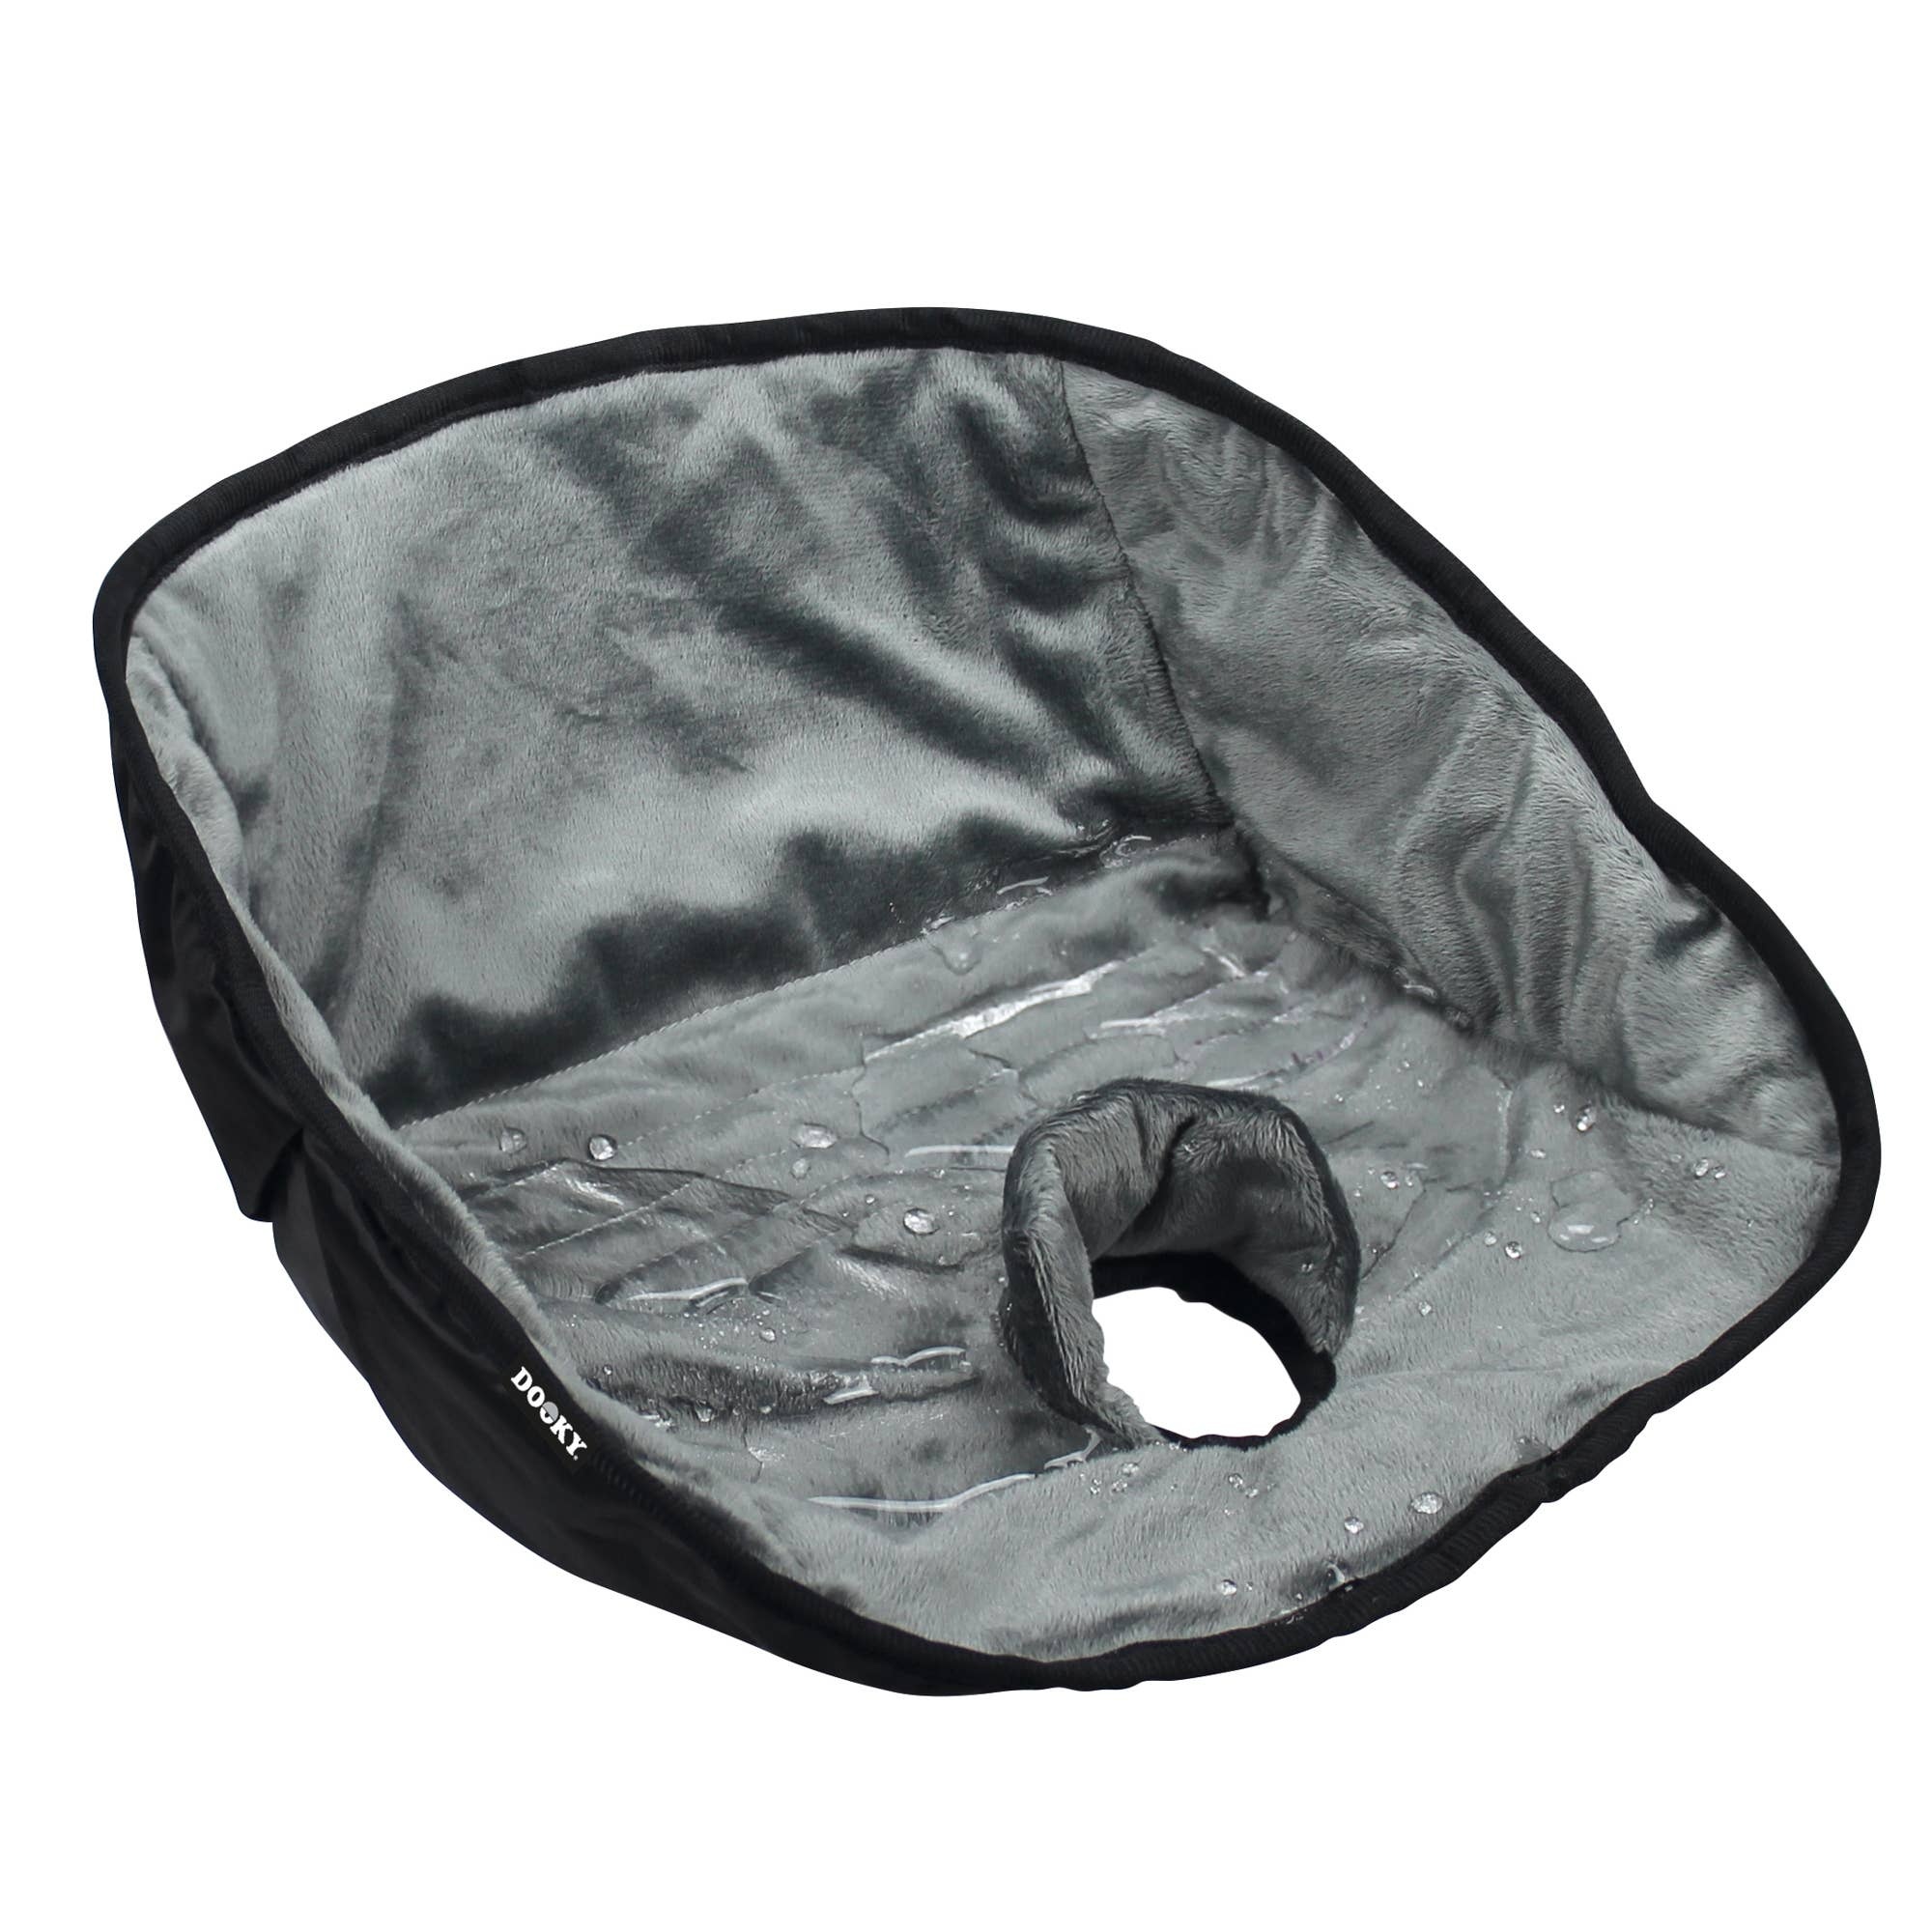
Dooky - Pee Pee Pad
Brand: Hippychick
Relax about accidents or potty training whilst out and about with your little ones with the Dooky Pee Pee Pad. Arrive at any destination knowing the seat will be safe and completely dry. The Pee Pee Pad fits all car and booster seats and absorbs liquids keeping the underneath clean. The soft padding of the pad will even gives your child extra comfort during the trip. The Pee Pee pad is completely waterproof and machine washable.
Category: Baby & Toddler > Potty Training > Potty Training Kits